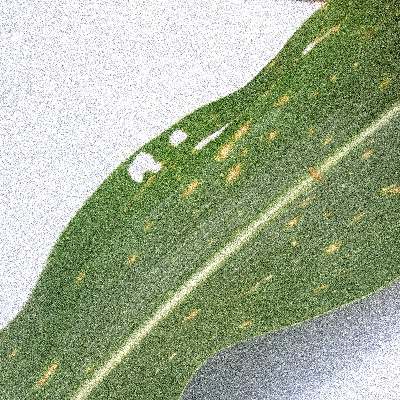
Label: Corn_(Maize)___Leaf_Spot